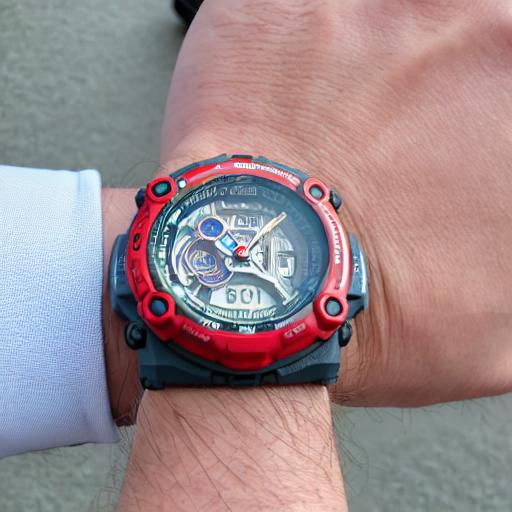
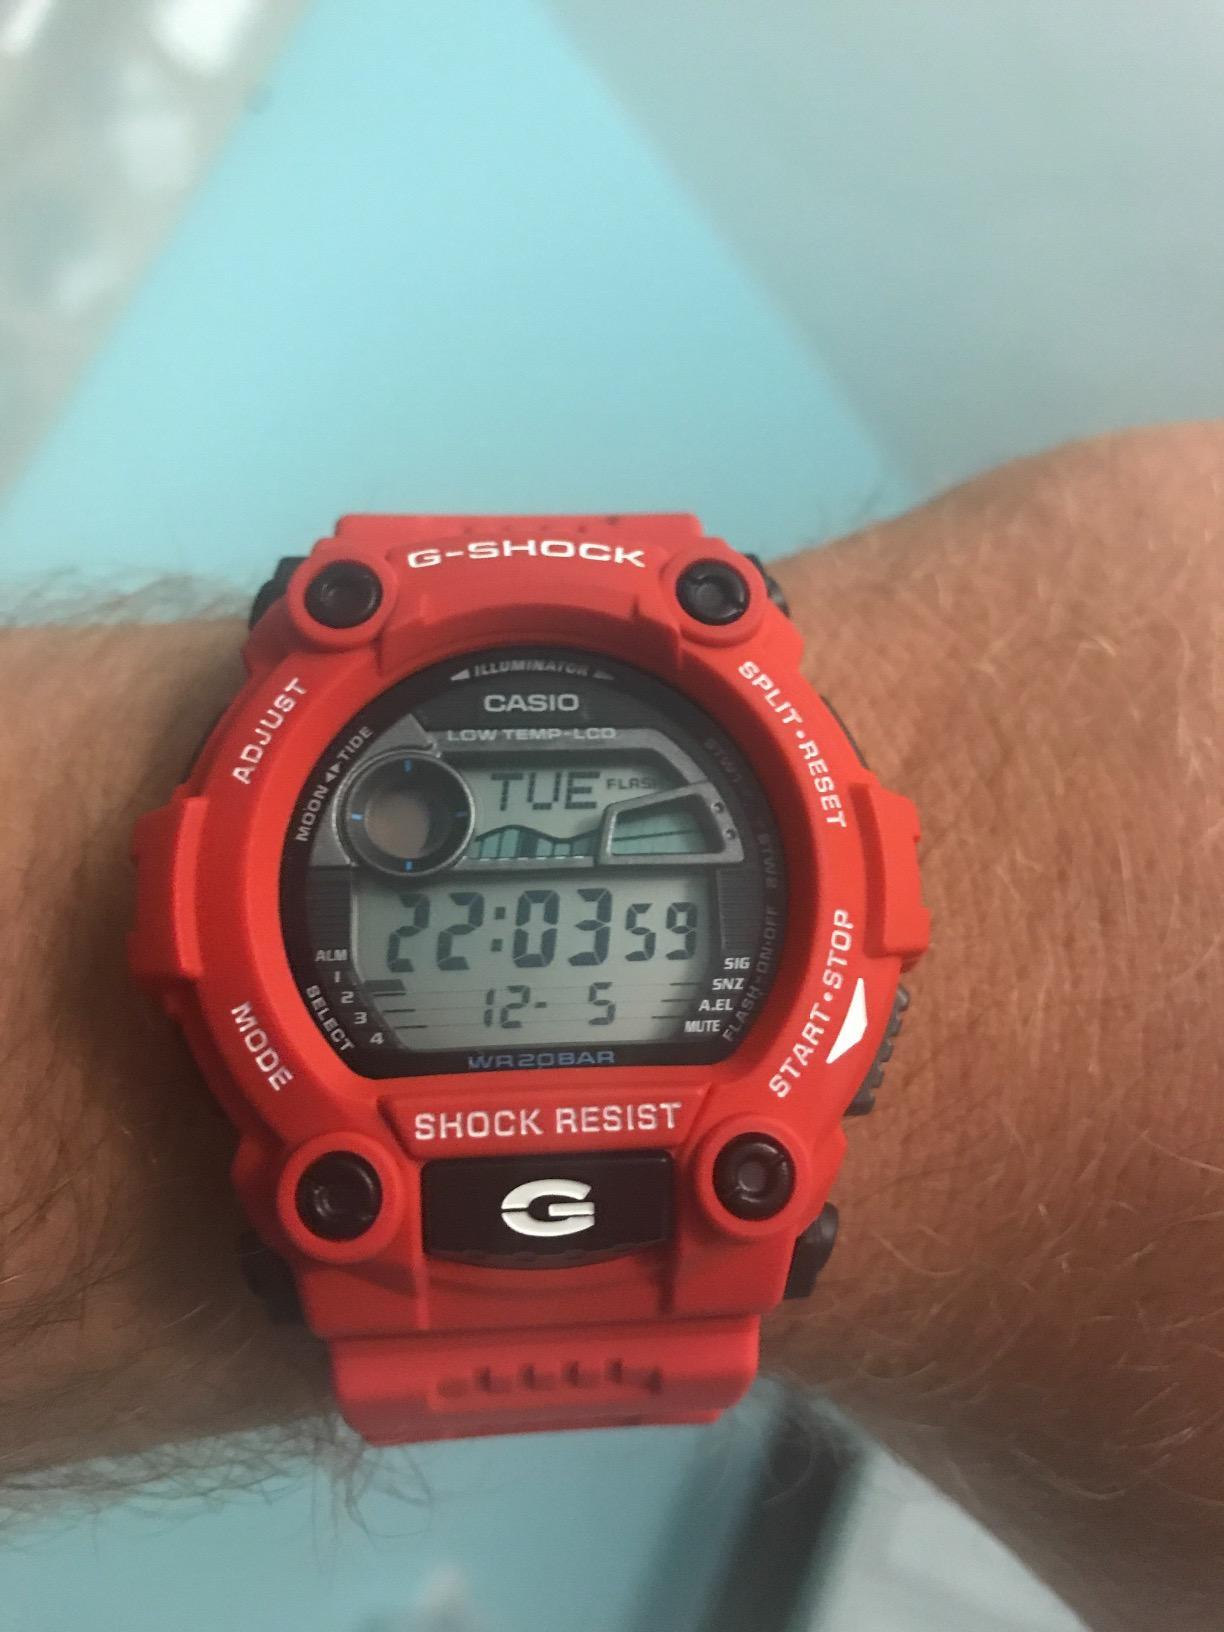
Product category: accessories_watch
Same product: no